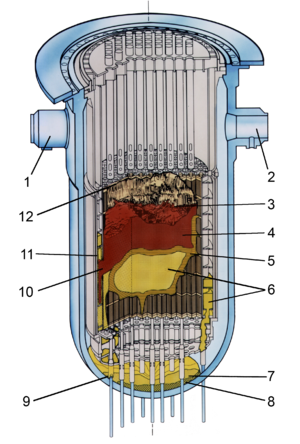
L'accident nucléaire de Three Mile Island s'est produit le 28 mars 1979 dans la centrale nucléaire de Three Mile Island. L'île est située sur la rivière Susquehanna, près de Harrisburg, dans l'État de Pennsylvanie aux États-Unis. À la suite d'une chaîne d'événements accidentels, le cœur du réacteur nᵒ 2 de la centrale de Three Mile Island a en partie fondu, entraînant le relâchement dans l'environnement d'une faible quantité de radioactivité.